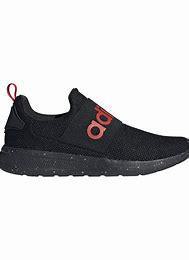
Brand: Adidas
Model: Lite Racer Adapt 4